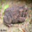
Label: frog